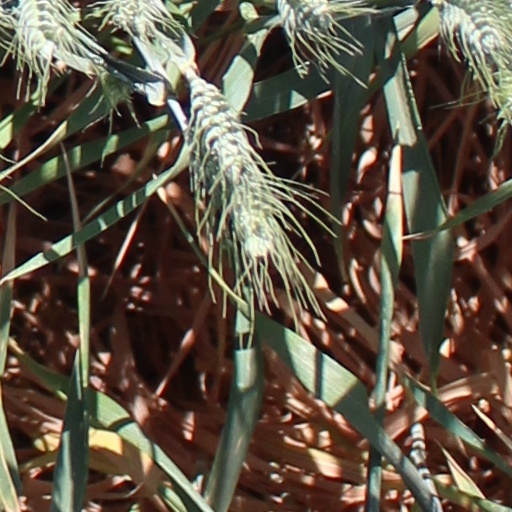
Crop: wheat